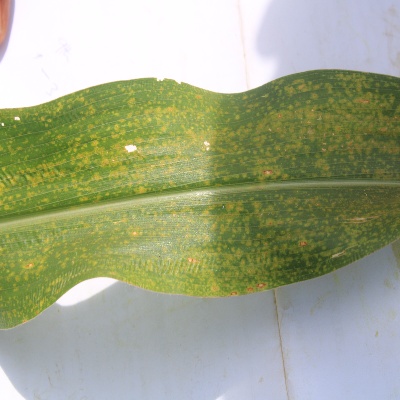
Crop: Maize
Condition: leaf spot